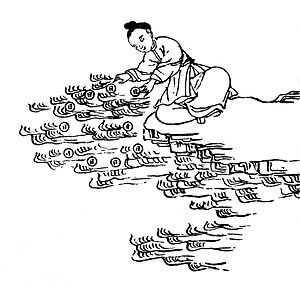
Xihe
Xihe gudinden som Solmoderen bader sine 10 solbørn i en flod
Xihe var solgudinde i kinesisk mytologi, tilbedt af forskellige folkeslag i Kina og andre asiatiske lande. Hun var Solmoderen til de 10 solskiver, da i Kina og Asien troede man oprindeligt, at der var 10 sole.